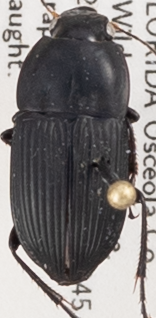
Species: Anisodactylus haplomus
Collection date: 2019-06-04
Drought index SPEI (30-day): -0.9
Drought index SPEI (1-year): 1.28
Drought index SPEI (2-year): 1.28